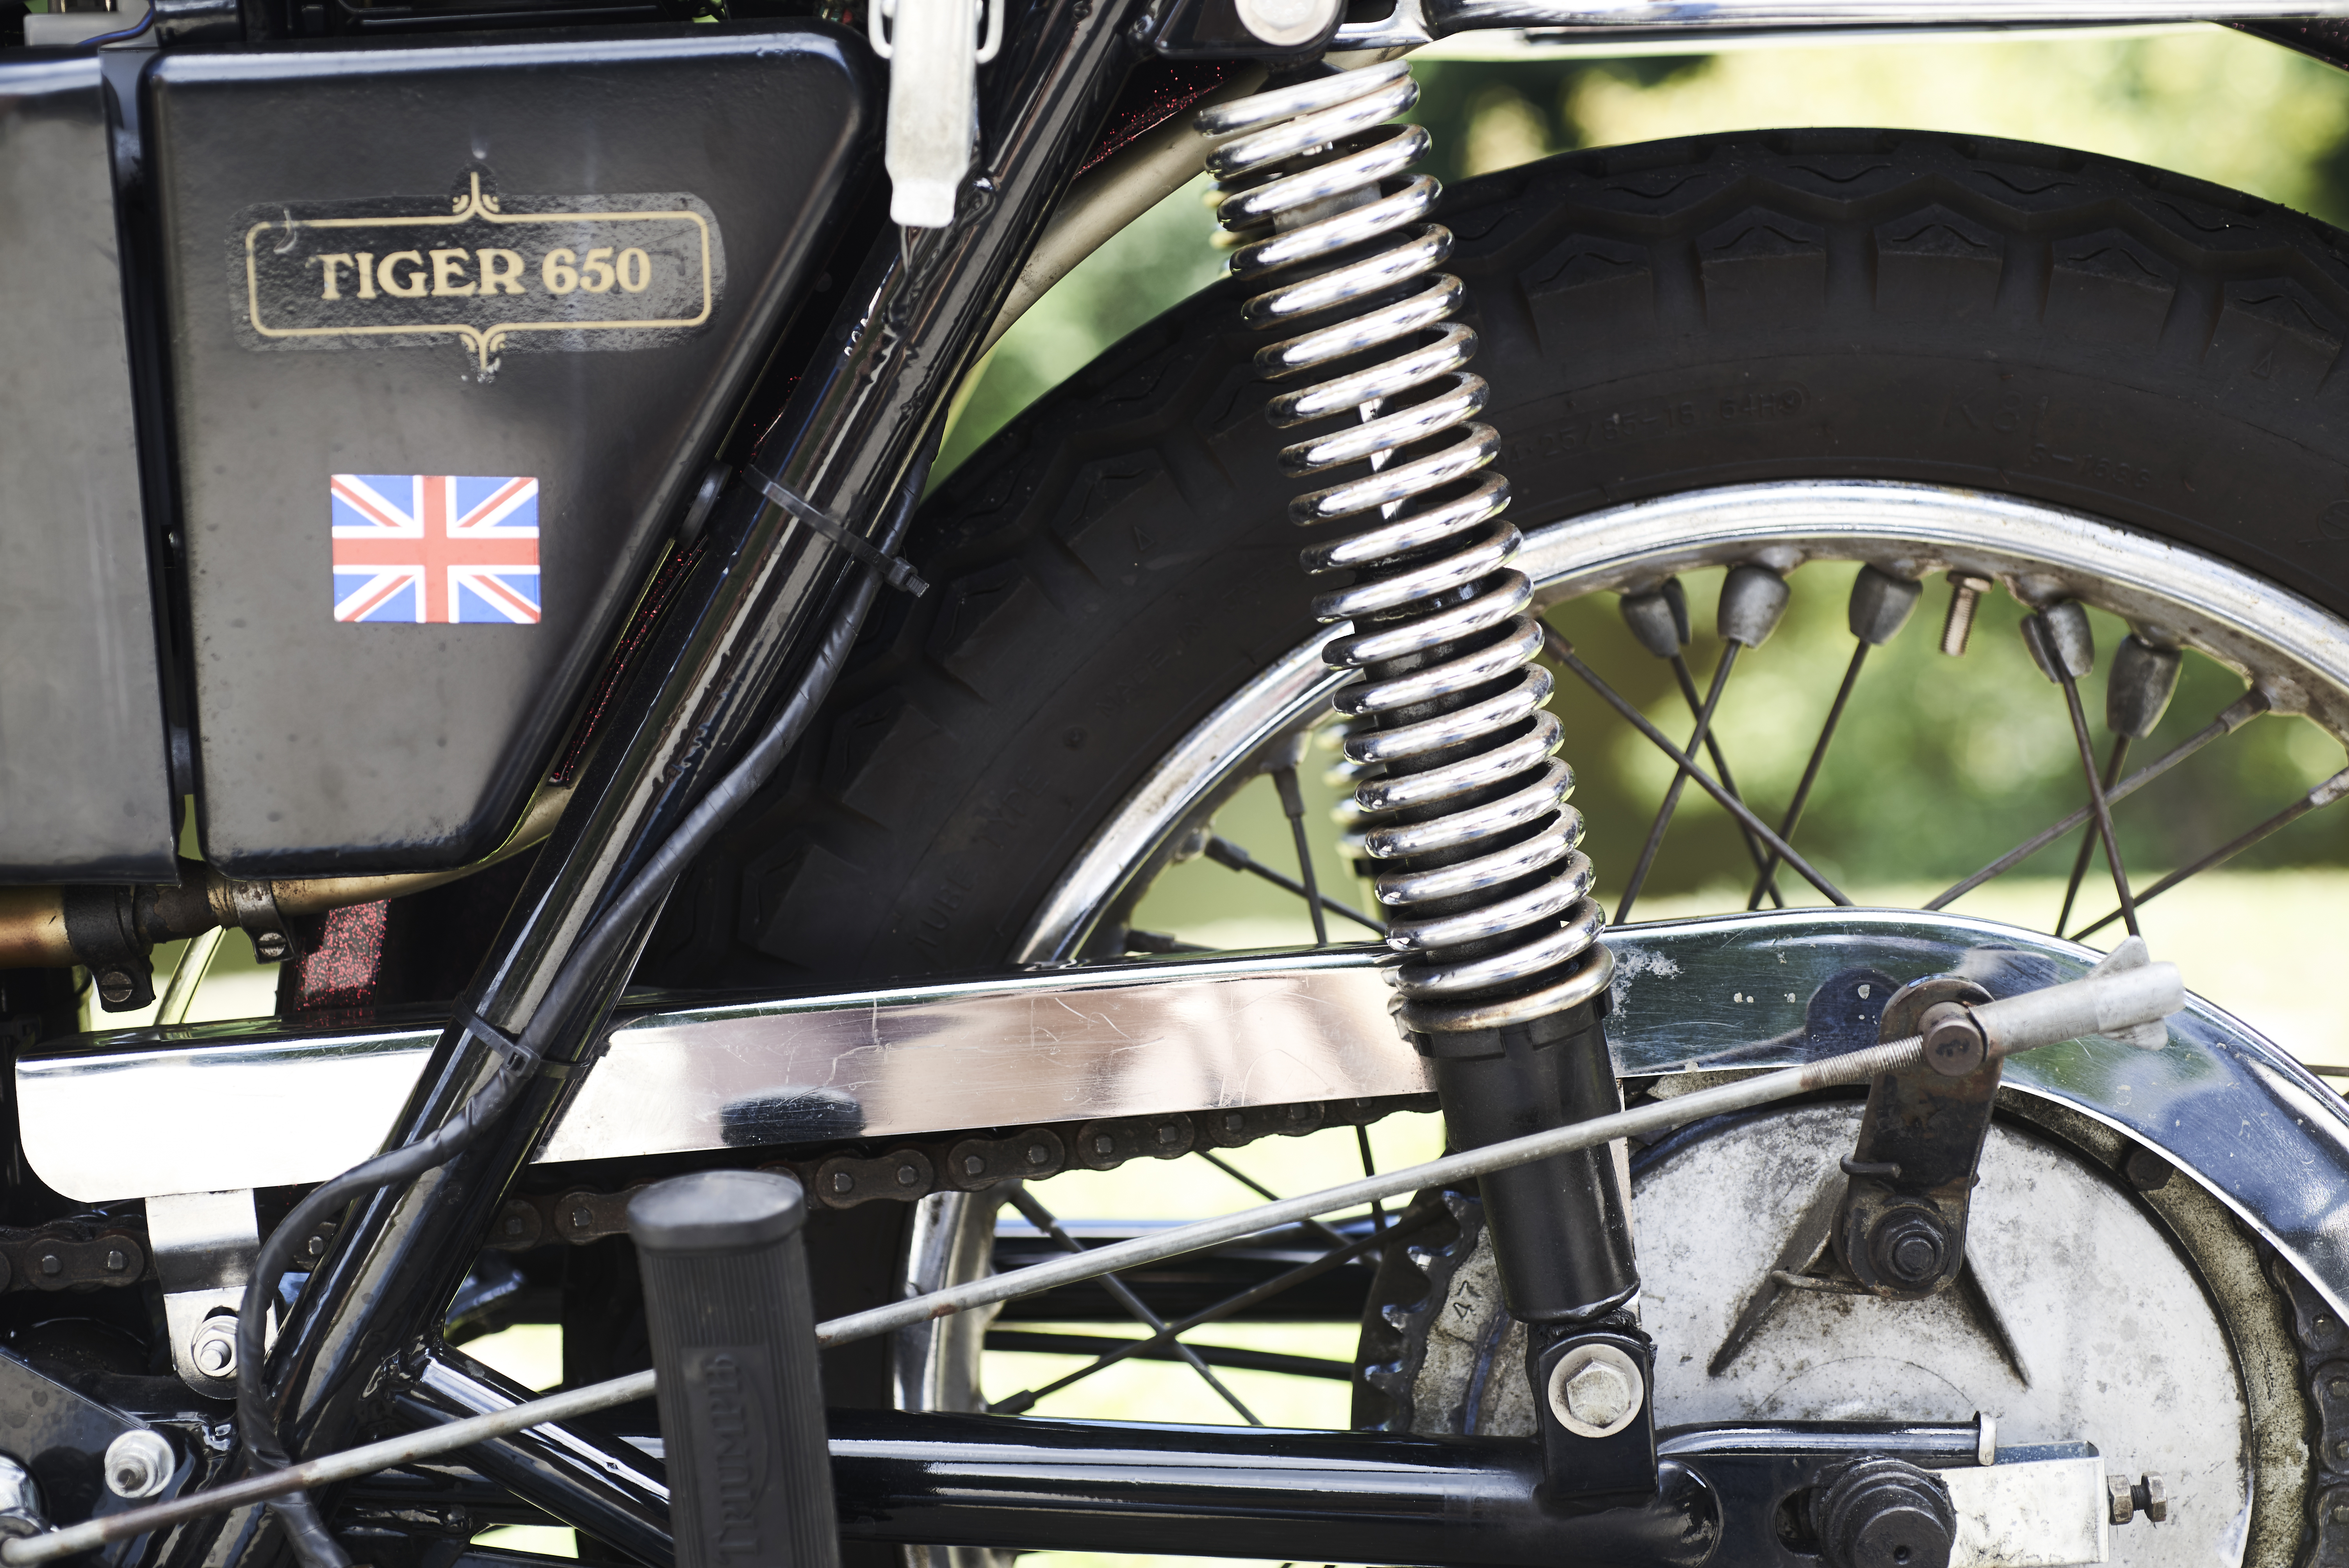
wheel, tire, bicycle tire, motor vehicle, automotive tire, automotive lighting, fuel tank, Automotive fuel system, crankset, vehicle brake, tread, automotive design, vehicle, synthetic rubber, bicycle fork, alloy wheel, hood, automotive exterior, bicycle part, motorcycle, headlamp, rim, mode of transport, automotive exhaust, bumper, spoke, carbon, fender, rolling, groupset, automotive wheel system, suspension, exhaust system, motorcycle accessories, sports equipment, auto part, classic, bicycle drivetrain part, bicycle accessory, chopper, tire care, shock absorber, metal, fuel line, bicycle frame, machine, steel, Hub gear, pipe, titanium, brake, vintage car, parking, hybrid bicycle, automotive engine part, transport, antique car, logo, engine, cruiser